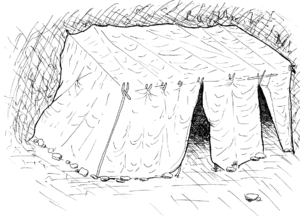
Reconstitution d'une tente en peaux de bêtes à l'intérieur de la grotte de Lazaret (Nice, France) il y a 200 000 ans[1] Español: Reconstrucción hipotética de la estructura de habitación paleolítica en el interior de la cueva de Lazaret (Niza, Francia), hace unos 200.000 años.
Une maison est un bâtiment d'habitation, souvent de taille moyenne destiné au logement d'une famille, ou encore plus imposante divisée en plusieurs résidences ou appartements. Une maison est, en droit civil français, un immeuble, mot qui désigne aussi couramment un édifice de plusieurs étages divisé en plusieurs appartements occupés par diverses familles. On parle alors d'immeuble collectif.
La grotte du Lazaret est un site préhistorique du Paléolithique moyen se trouvant au pied du mont Boron, dans la partie sud-est de la ville de Nice.